Merced River

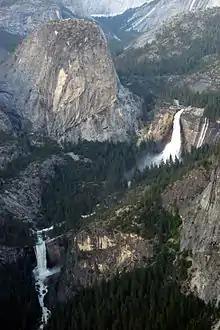
The Giant Staircase between Yosemite and Little Yosemite Valley

There are 26 species of native and introduced fish in the lower Central Valley portion of the river, including Sacramento sucker, smallmouth bass, largemouth bass and carp. Anadromous fish species found in the lower river are chinook salmon, Pacific lamprey and striped bass. The upper section of the river, defined as the stretch from Lake McClure to the headwaters, has 11 species of fish. Historically, the range of anadromous fish extended to the waterfalls at the head of Yosemite Valley, but dams have blocked their migration since the early 1900s, and diversions frequently dewater their remaining spawning habitat in the lower part of the river. Environmental measures enacted in the late 20th century have had some success in boosting chinook salmon populations, from a record low of 500 fish during several years in the 1950s, to a high of 30,000 in 1984. Since the 1970s, the annual chinook run has averaged about 5,300.